Franziska Kampmann

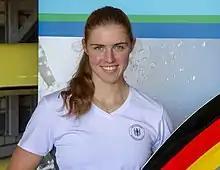
Kampmann in 2018

Franziska Kampmann (born 5 June 1997) is a German rower. She competed in the women's quadruple sculls event at the 2020 Summer Olympics.